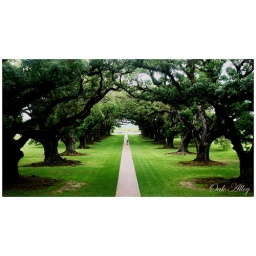
Oak Alley in New Orleans, LA. The view of the road, as seen from the 2nd floor balcony of the mansion. HDR.